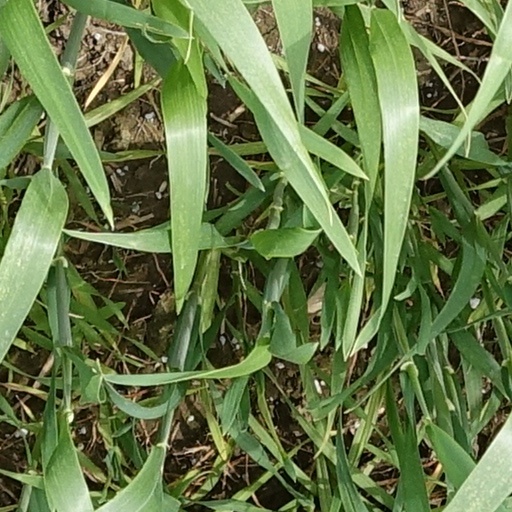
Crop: wheat